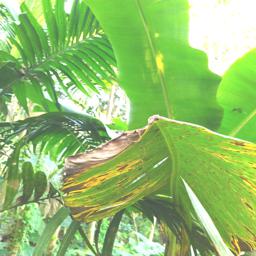
Label: JAHAJI LEAF